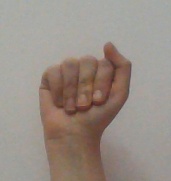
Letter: saad